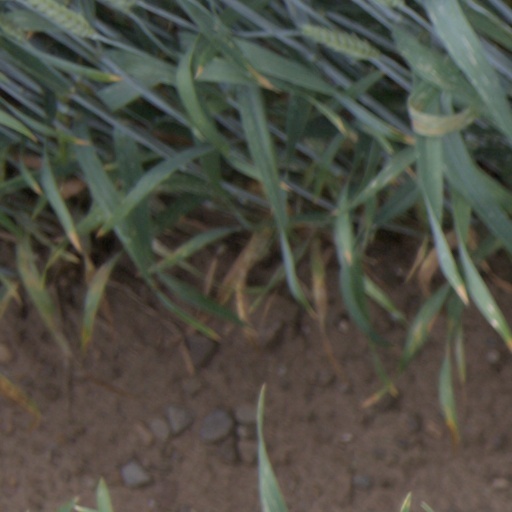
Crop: wheat